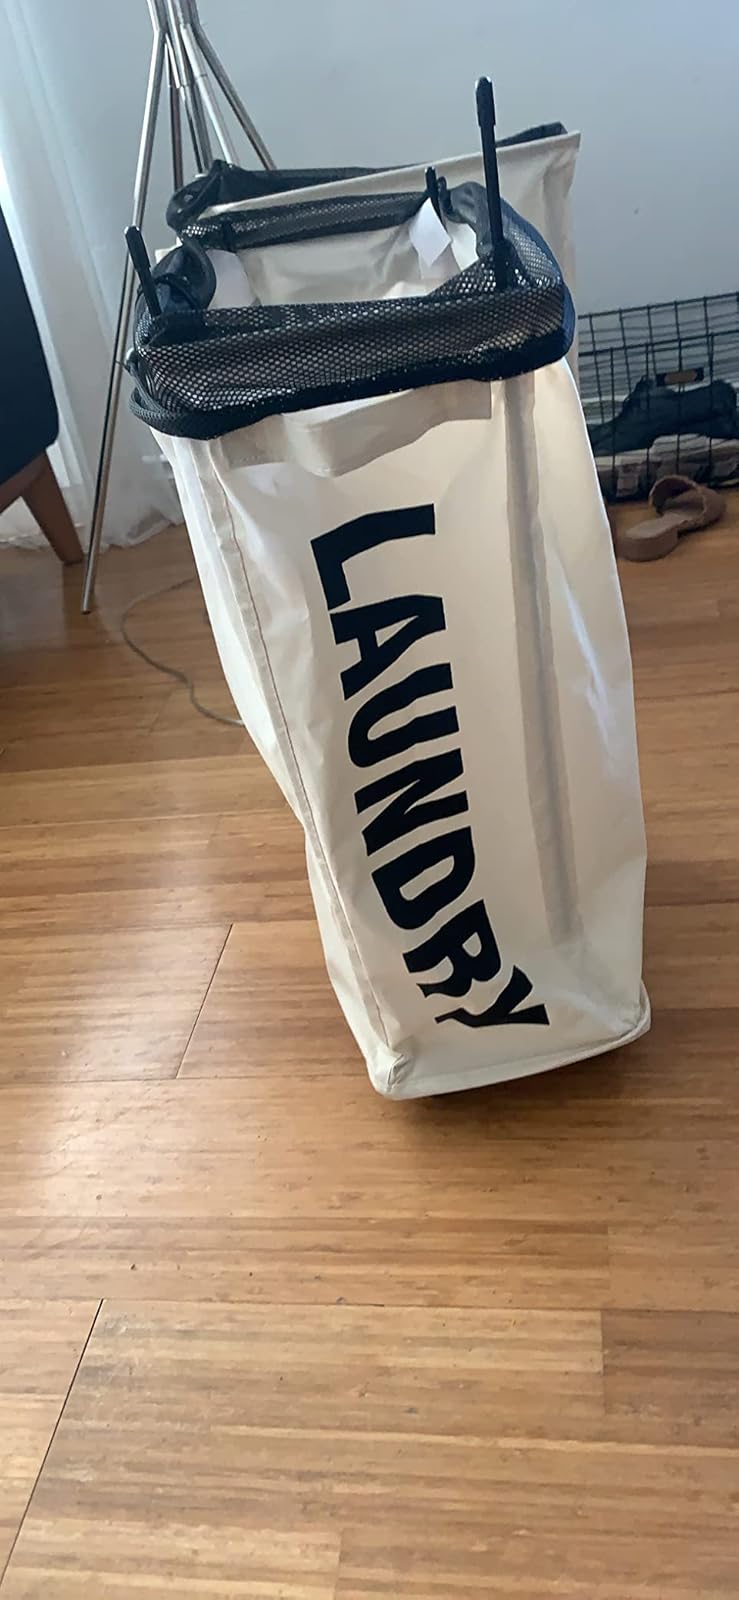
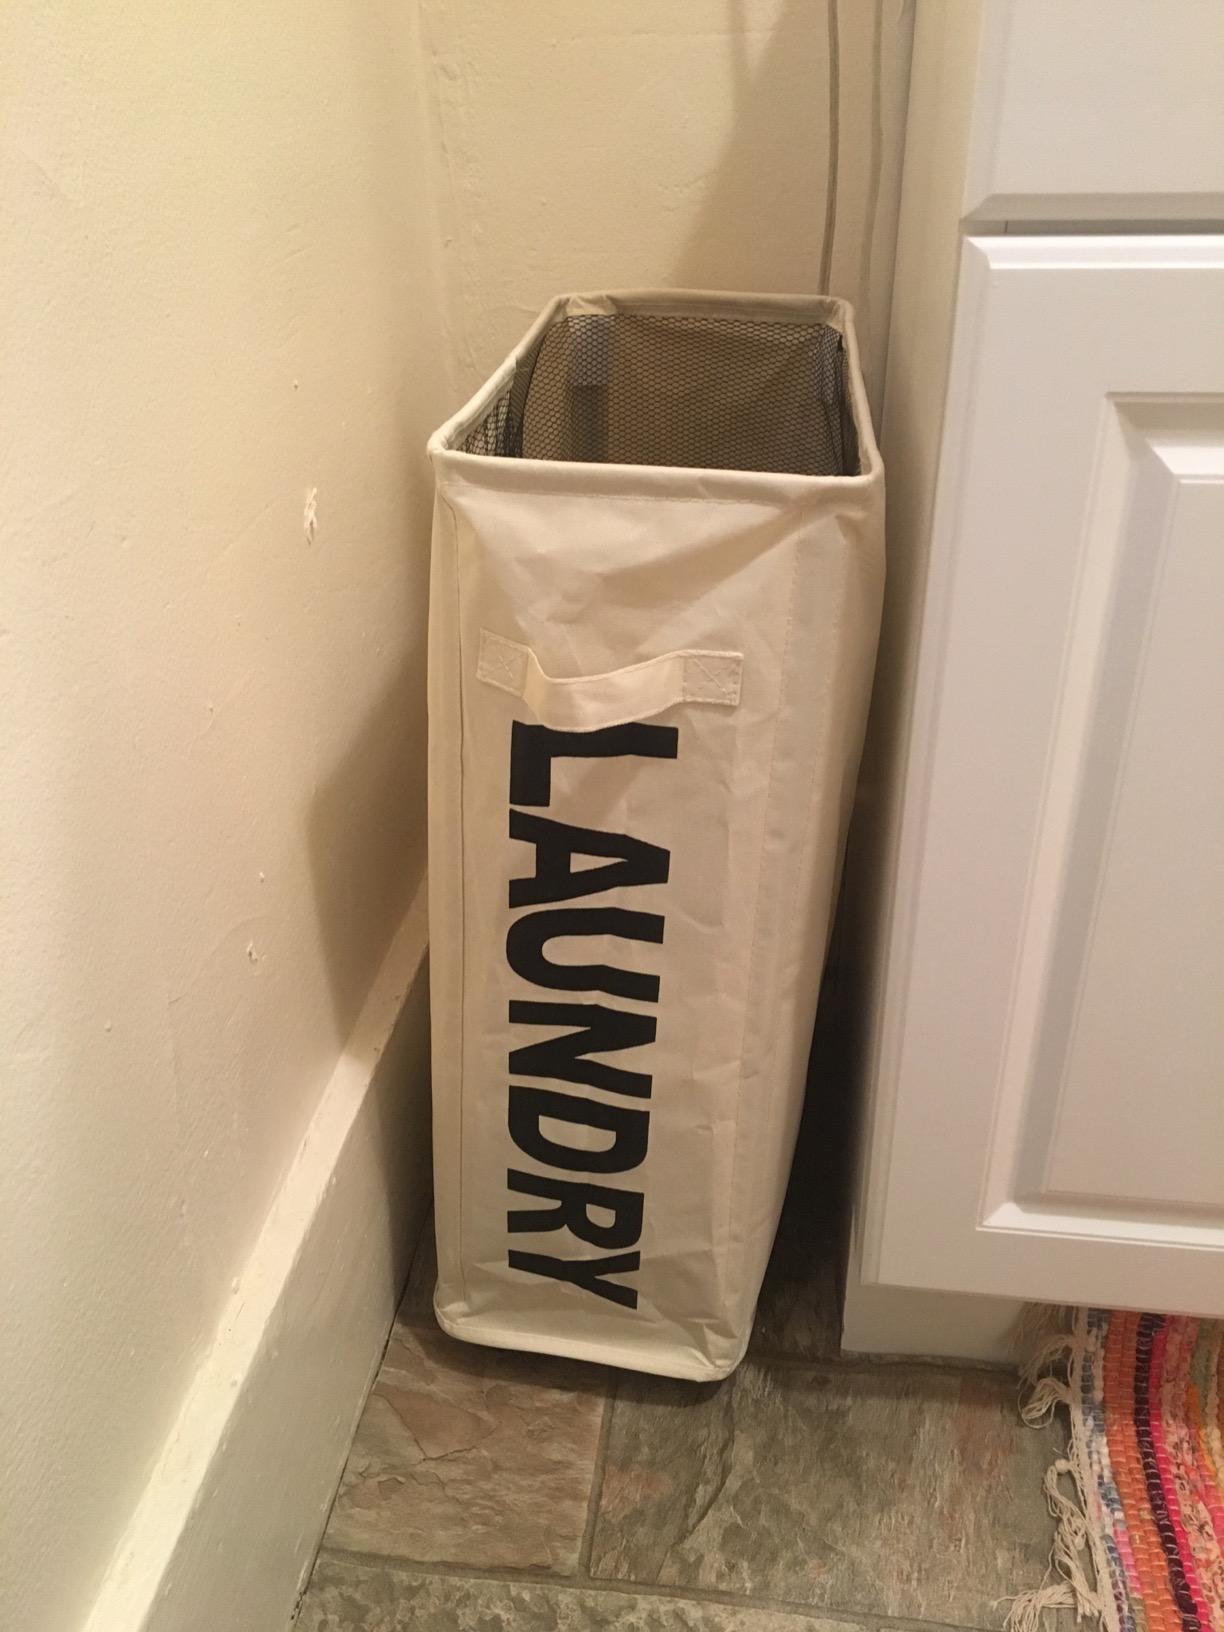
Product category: items_hamper
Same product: yes